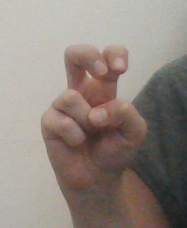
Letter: toot